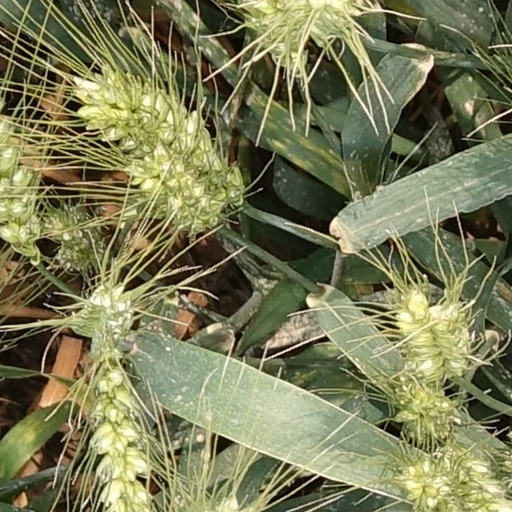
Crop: wheat